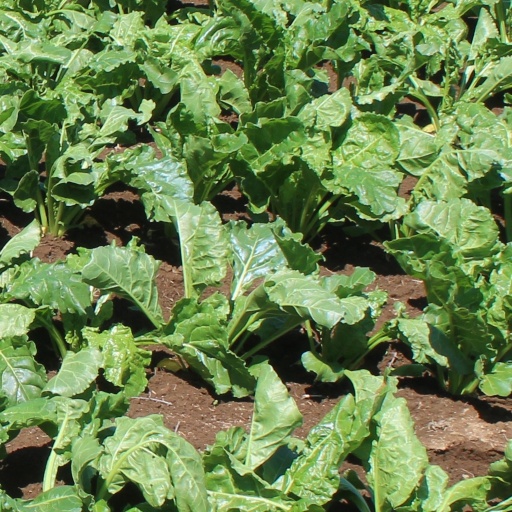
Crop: sugar beet